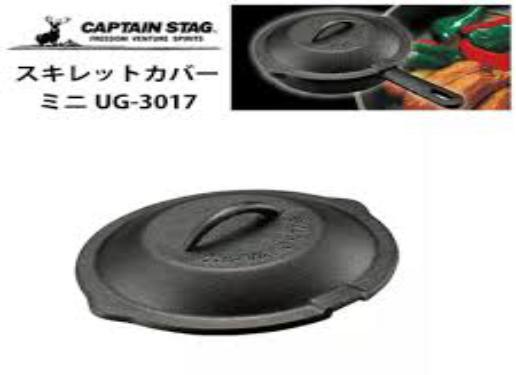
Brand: captain stag
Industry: Necessities